Aaron Sidwell

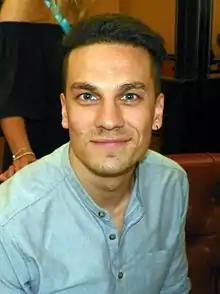
Sidwell in 2016

Aaron Sidwell (born 12 September 1988) is an English actor, singer, musician and producer. He is known for portraying the role of Steven Beale on the BBC soap opera "EastEnders", originating the role of Michael Dork in Loserville and being the first British actor to play Johnny in Green Day's musical "American Idiot".